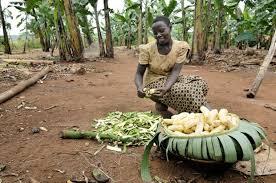
Mama ambaye anatoa maganda kutoka kwa ndizi ametupa uku akitumia kisu kutoa maganda. Nyuma yake mna ndizi mingi mno.